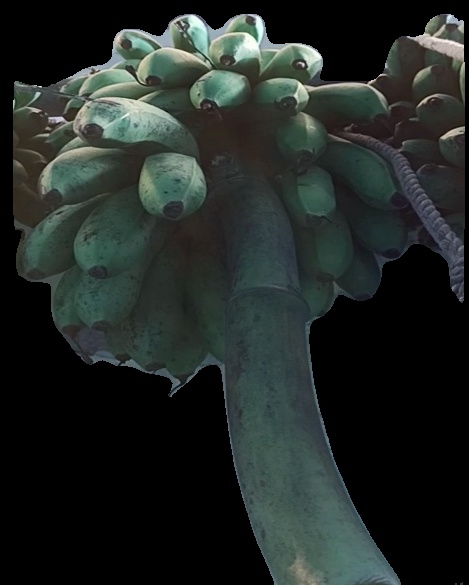
Variety: rasbale
Grade: grade2